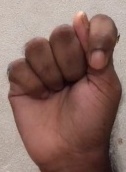
ASL sign: T